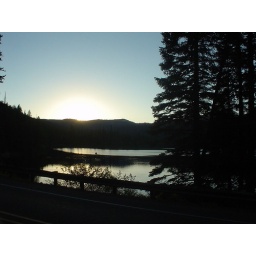
The sunset over a mountain lake behind me as I descend down White Pass.